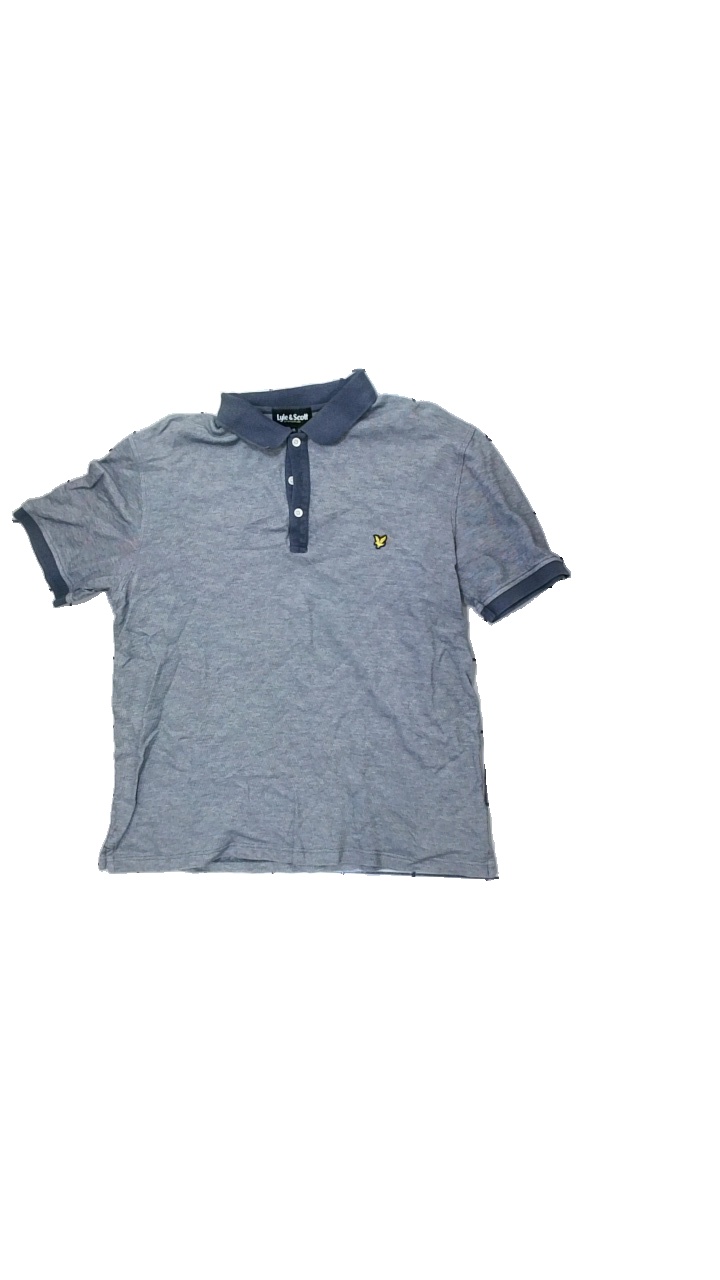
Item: T-shirt (Men)
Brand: Lyle & Scott
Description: t-shirt med tryck
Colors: Grey, Black, Yellow
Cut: Regular
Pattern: Logo print
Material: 100% bomull
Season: All
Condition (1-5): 4
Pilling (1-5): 3
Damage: luddigt
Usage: Export
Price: <50